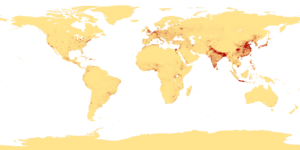
Befolkning / Befolkningens størrelse gennem tiden / Efterkrigstiden
Fordelingen af verdens befolkning i 1994.
I sociologi og biologi er en befolkning en gruppe af mennesker, organismer af en given art, der bebor et givet geografisk område og som ofte er opgjort ved en folketælling.